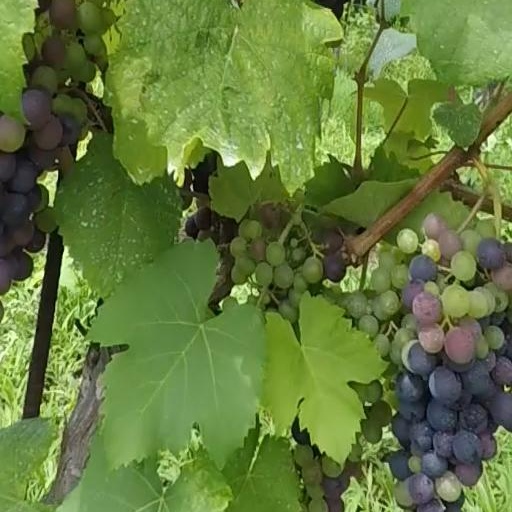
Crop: grape